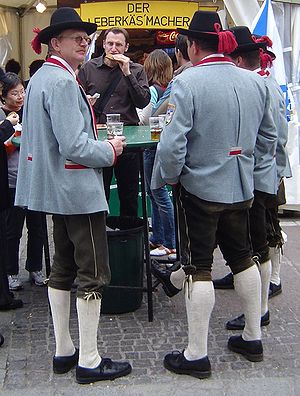
Lederhosen
Lederhosen er korte bukser af læder, som bruges i Østrig, Schweiz og Bayern. Lederhosen findes i to modeller: